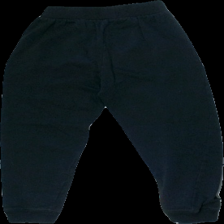
View: back
Type: Trousers
Category: Children
Brand: Skill
Colors: Black, Green
Material: 51% cotton, 49% polyester
Pattern: Other
Cut: Regular
Size: 110
Damage: twisted seams
Price range: <50
Recommended usage: Export